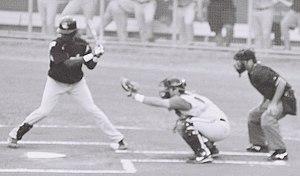
Leyson Séptimo est un lanceur gaucher des Ligues majeures de baseball jouant avec les White Sox de Chicago.